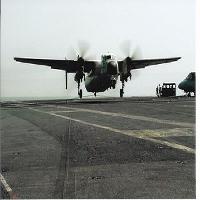
Weather: cloudy or overcast